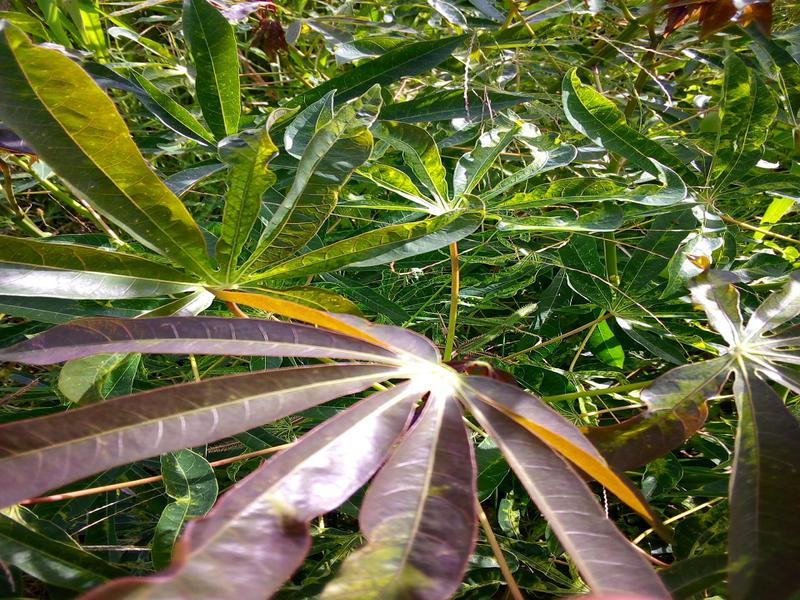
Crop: cassava
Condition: mosaic_disease